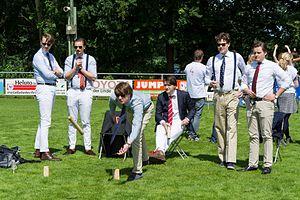
Le jeu de Kubb est une combinaison de jeu de quilles, de lancer de fer-à-cheval et d'échecs. Le mot « Kubb » signifie bloc de bois en dialecte du Gotland.